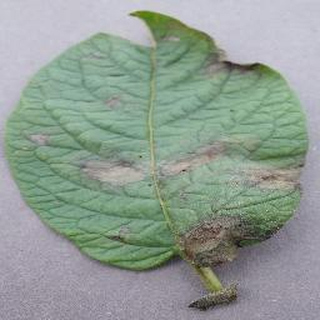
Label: potato_late_blight